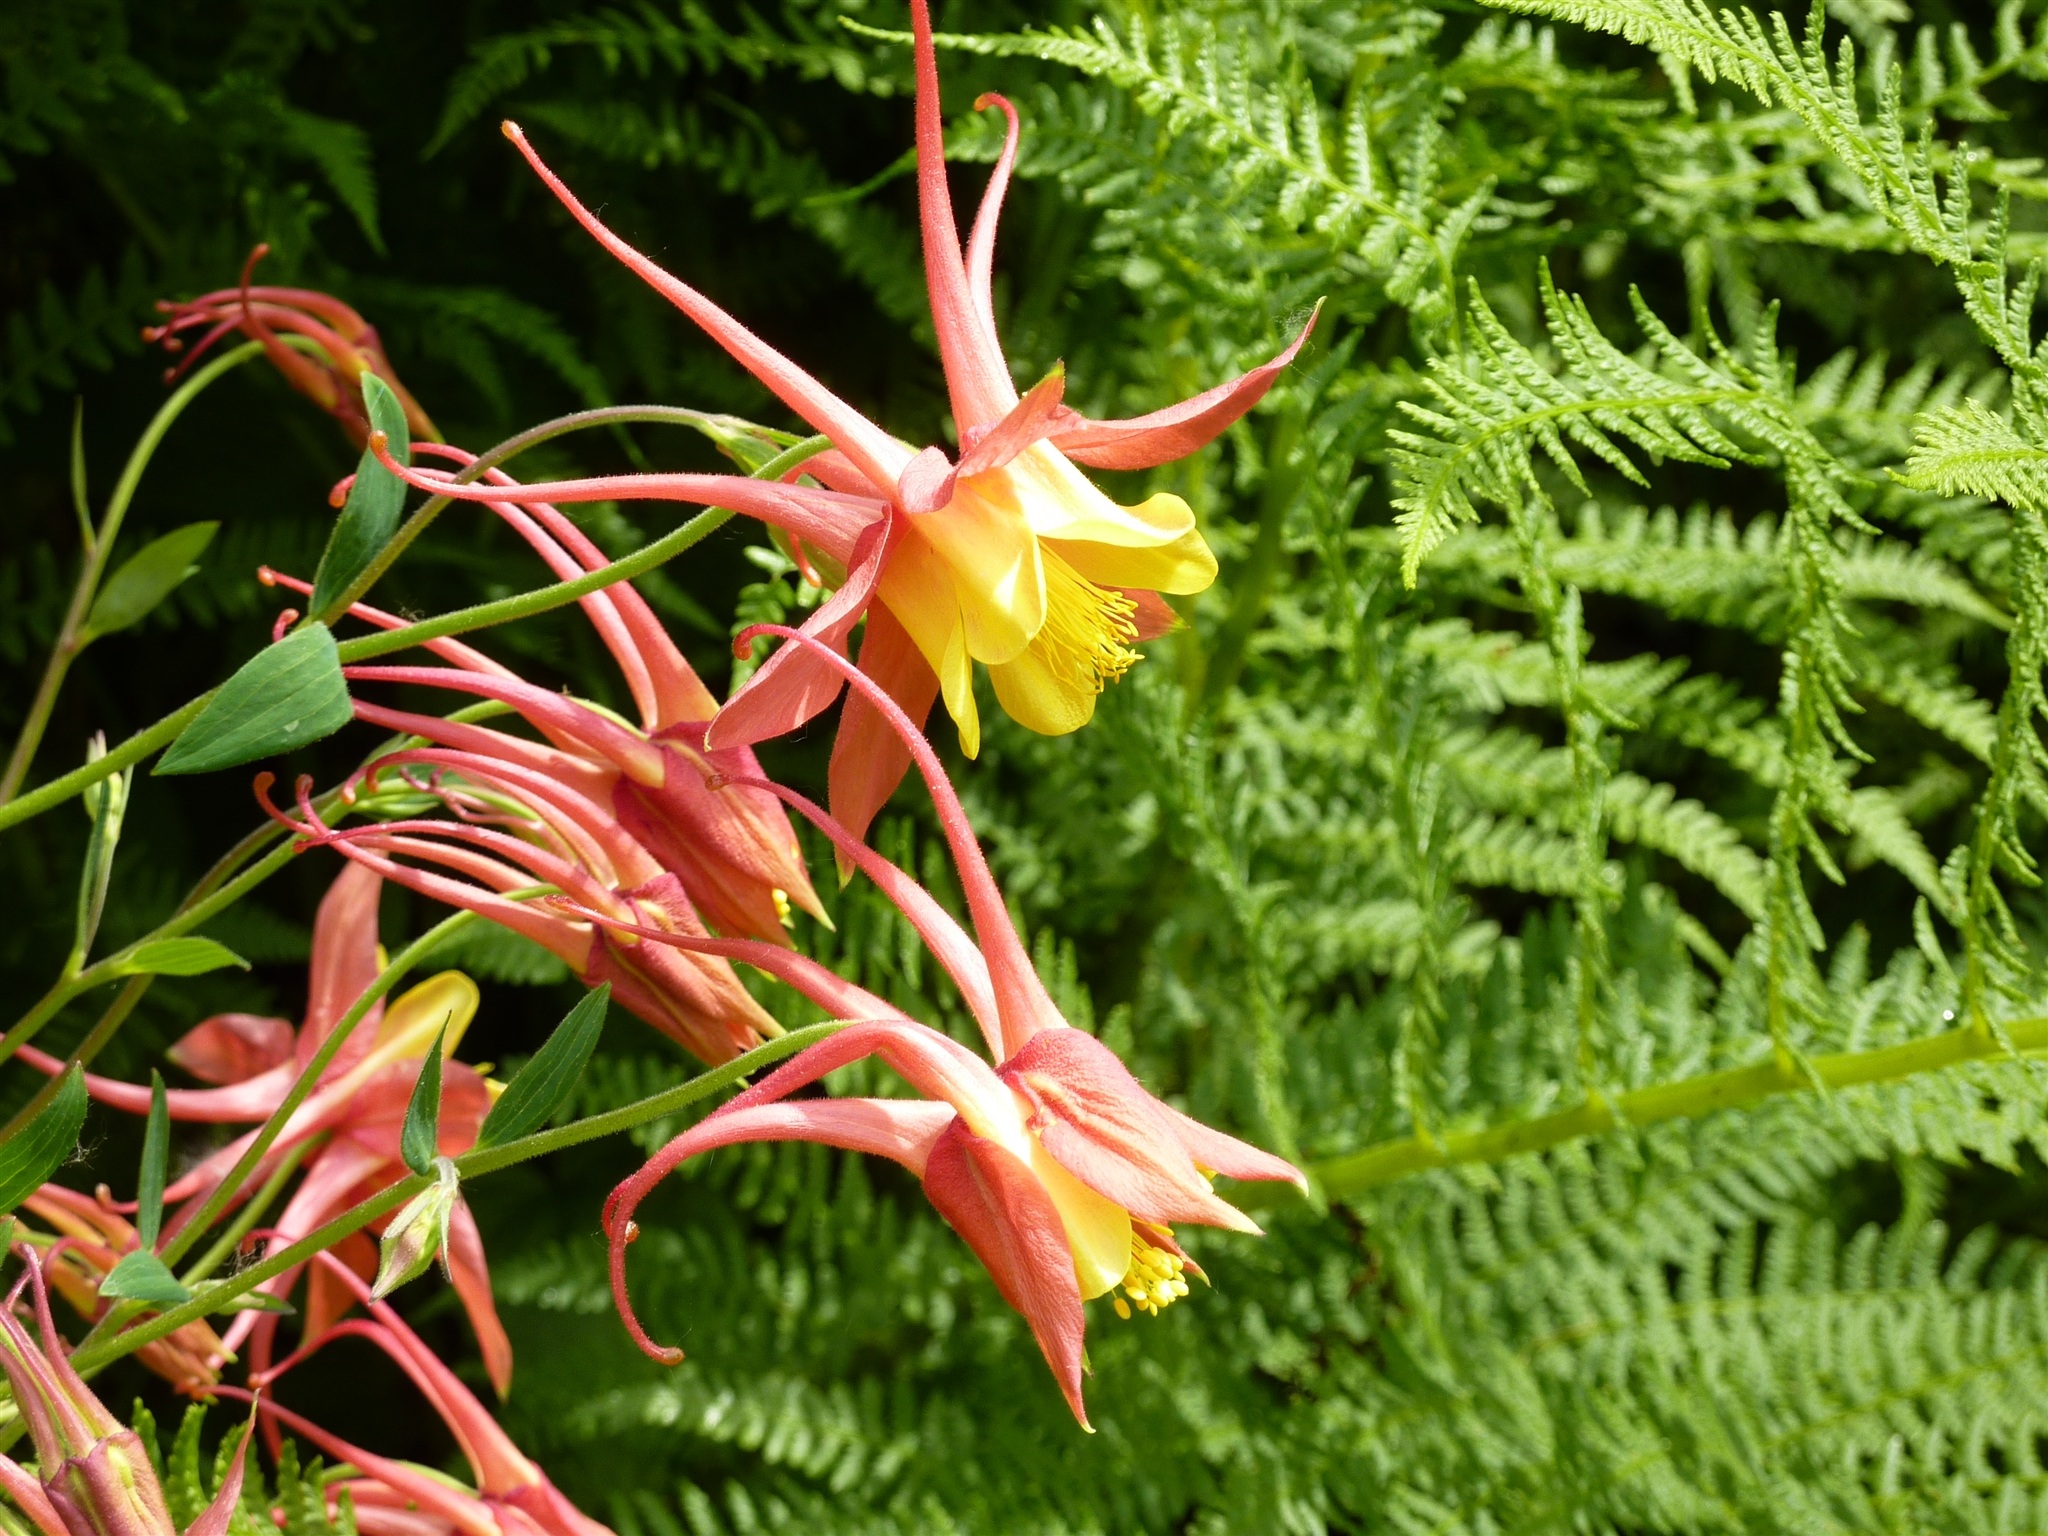
nature, plant, leaf, flower, botany, flora, wild flower, shrub, columbine, macro photography, edge of the woods, flowering plant, bi color, land plant